Aire and Candeeiros Ranges Natural Park

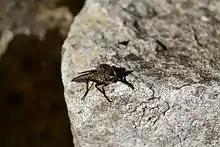
A local robber fly

The distribution and biodiversity of mammals is in part due to bioclimatic and geoecological characteristics. The fauna was drastically affected by the human occupation of this territory, which devastated habitats and destroyed resources. According to Alho (1997), a total of 204 species of vertebrates, of which 136 are birds, have been identified. Mammals located in the park can be divided according to size into micromammals, mesomammals and large mammals. Bats represent almost half of the mammal species in the park, with 21 known different species.